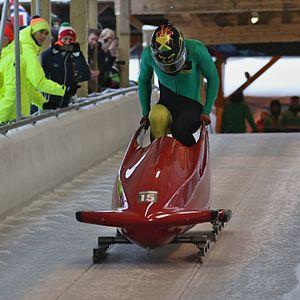
Les Jeux olympiques de la jeunesse sont une compétition multisports, similaire aux Jeux olympiques, mais réservée aux jeunes athlètes âgés de 15 à 18 ans, créée par le Comité international olympique lors de sa 119ᵉ session, qui a eu lieu à Guatemala du 4 au 7 juillet 2007.